McFarlin Memorial Auditorium

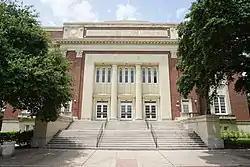
McFarlin Auditorium in 2016

McFarlin Memorial Auditorium is a proscenium style theatre located on the campus of Southern Methodist University. The venue seats 2,386 on three levels. The building is the third oldest on SMU's campus and has hosted a number of notable acts.